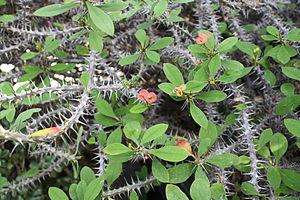
La couronne d'épines encore appelée couronne du Christ ou épine du Christ est un arbuste épineux vivace de la famille des Euphorbiacées, qui peut atteindre 1,5m. Elle est originaire de Madagascar. Sa localité d'origine n'est pas connue avec précision, mais elle provient probablement de la région de Maevatanana, dans les montagnes de Firingalava.